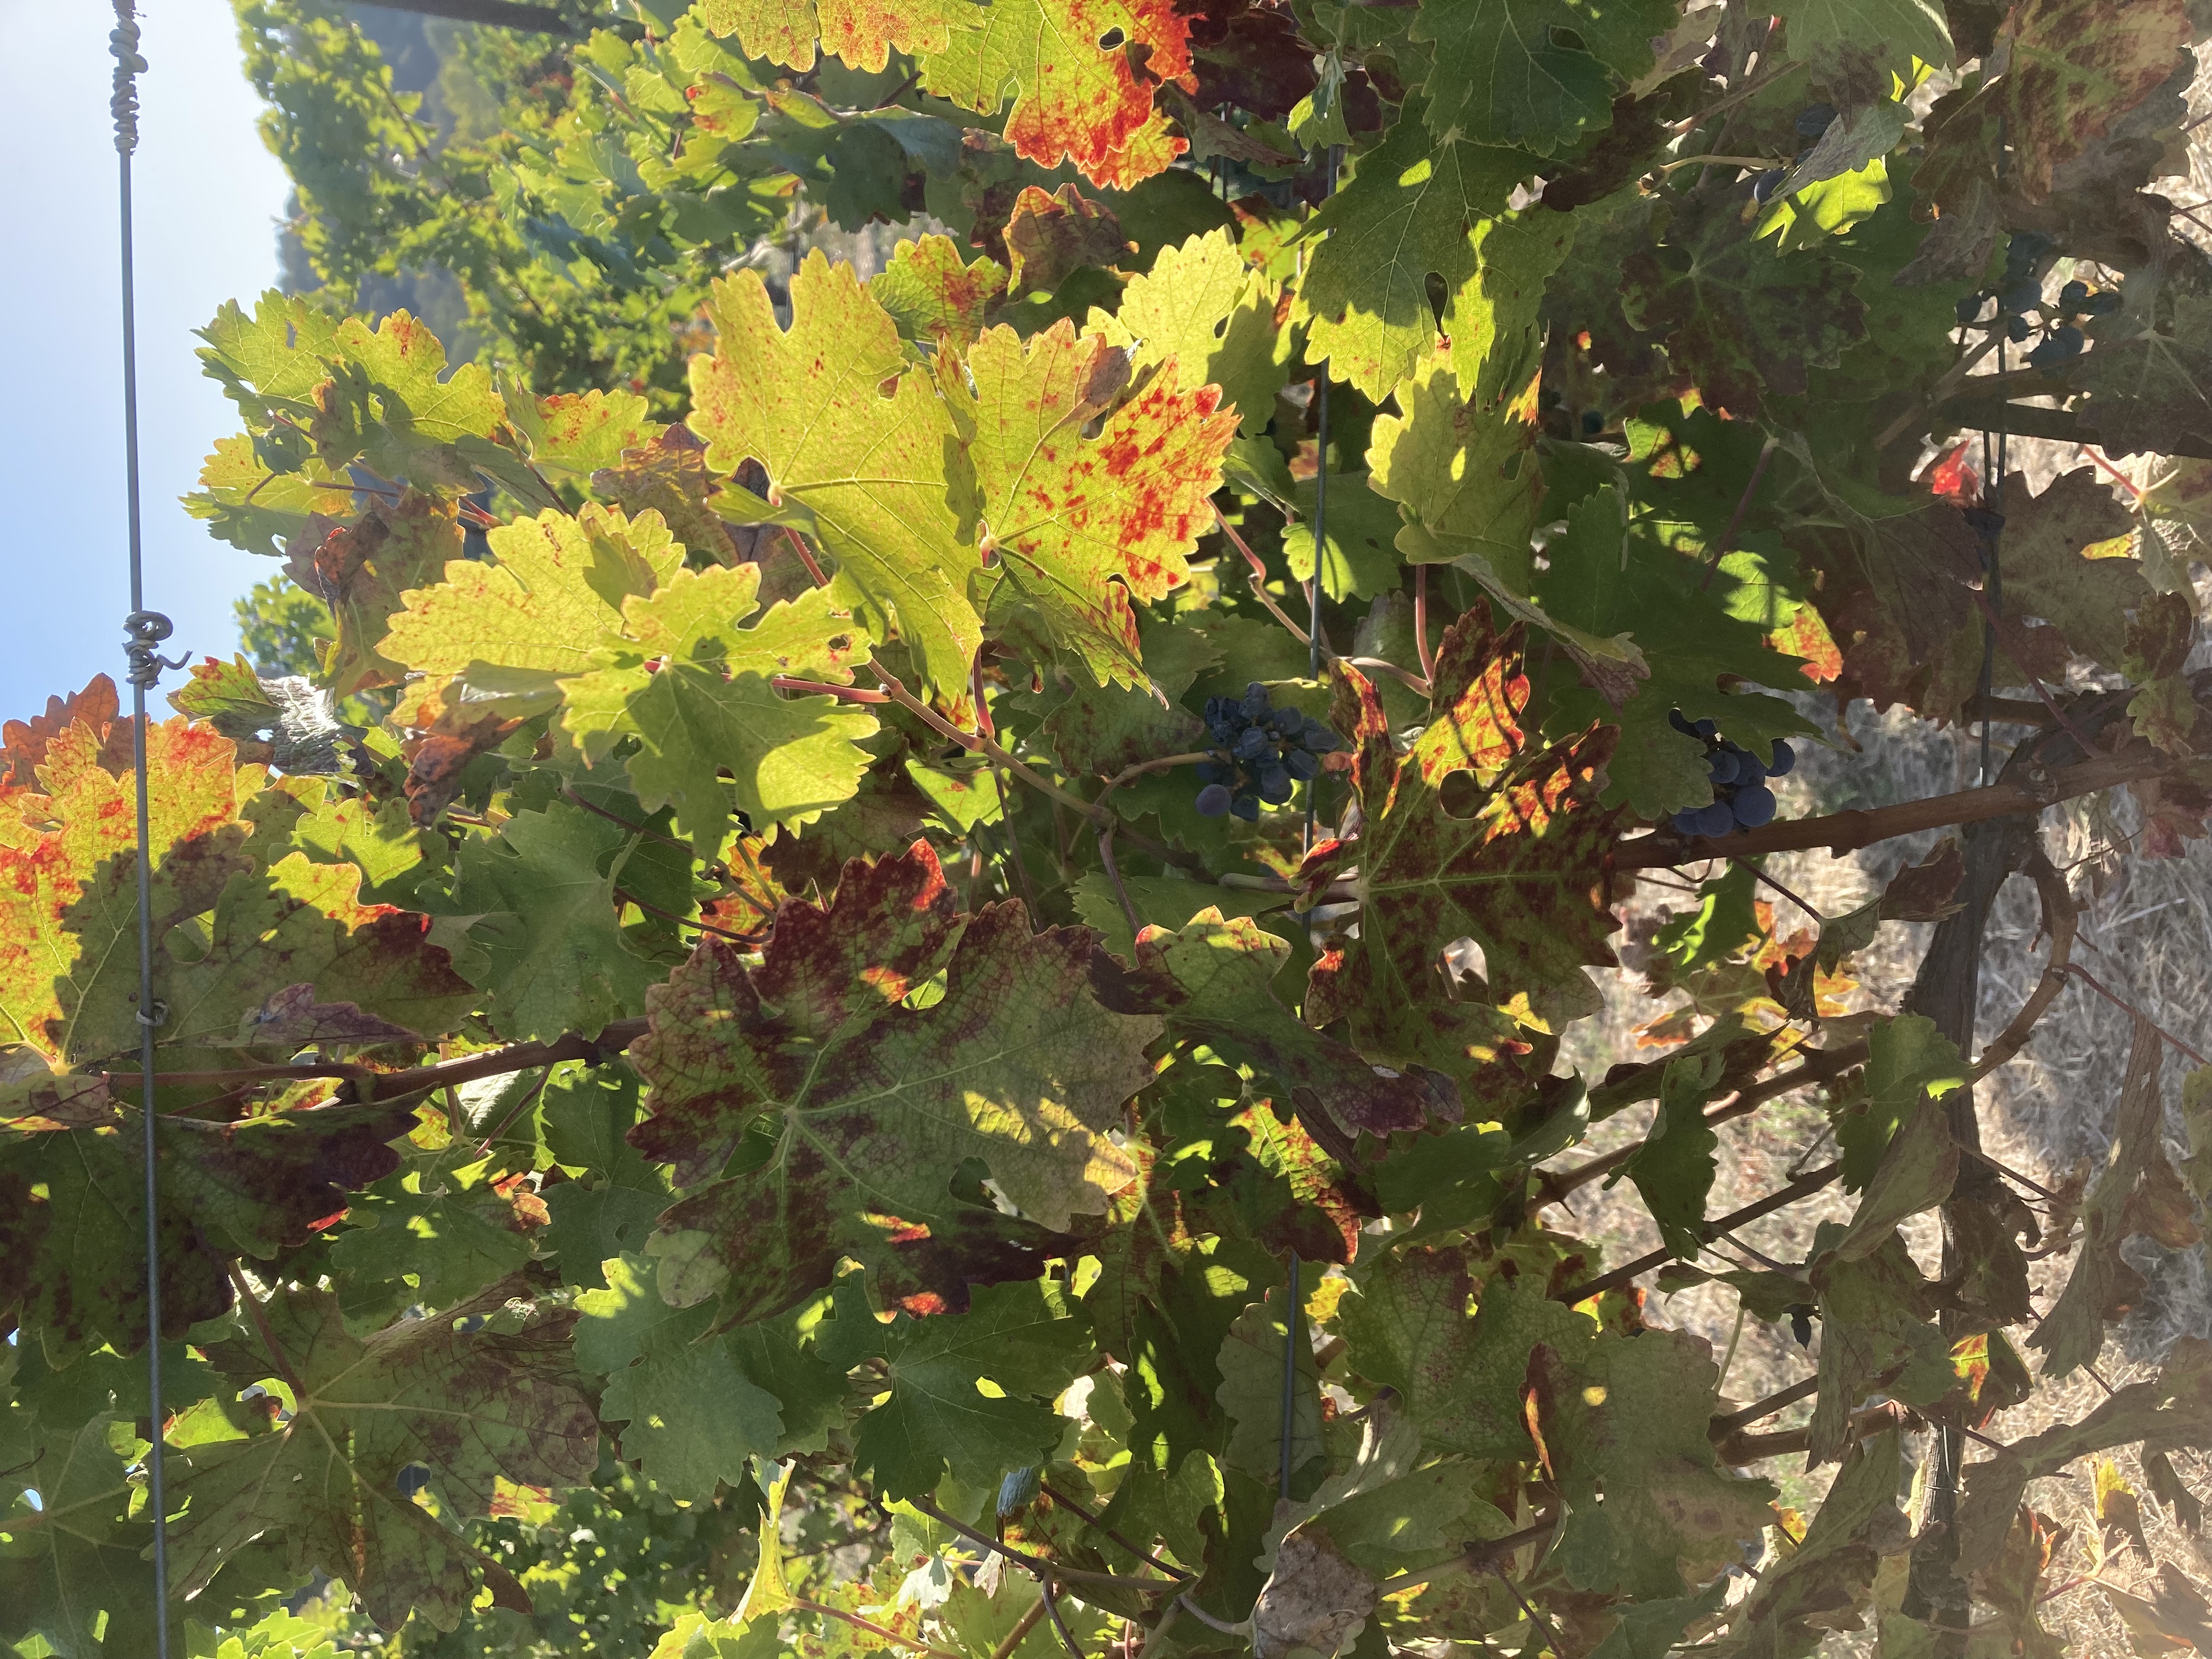
Label: Red Blotch